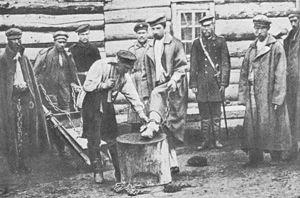
L’Île de Sakhaline. Notes de voyage est le compte rendu que rédige Anton Tchekhov après son séjour à Sakhaline en été 1890. Sa publication ne commence qu'en octobre 1893 dans la revue La Pensée russe et dure jusqu'en juillet 1894. La censure tsariste n'autorise la mise en vente de l'ouvrage qu'en juin 1895. Il porte presque exclusivement sur les affreuses conditions d’existence des bagnards relégués dans cette île de l’Extrême-Orient russe à la fin du XIXᵉ siècle.